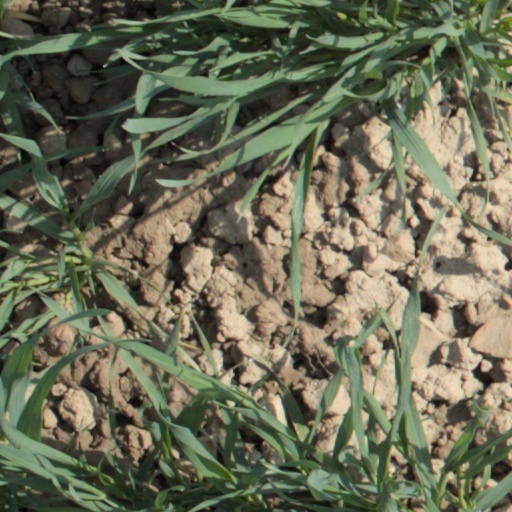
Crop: wheat